Robin Scheu (politician)

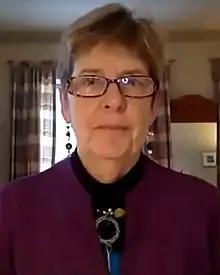
Scheu in 2021

Robin Scheu is an American politician who has served in the Vermont House of Representatives since 2017.